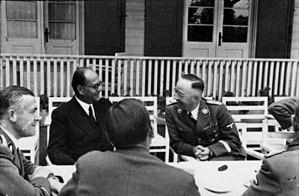
Le Raj britannique est le régime colonial britannique qu'a connu le sous-continent indien de 1858 à 1947.